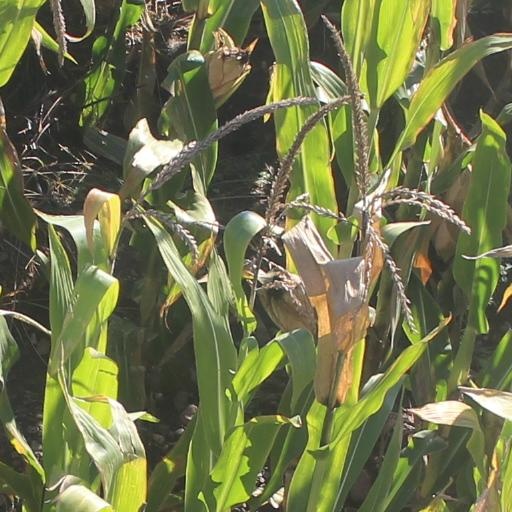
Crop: maize; corn